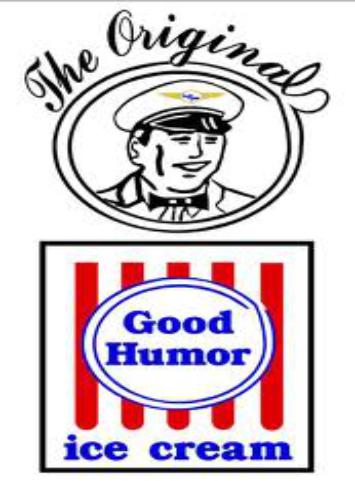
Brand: Good Humor
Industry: Food